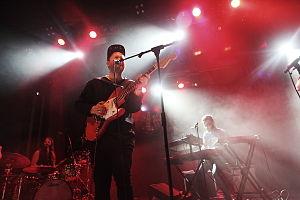
Unknown Mortal Orchestra est un groupe composé de musiciens d'origine américaine et néo-zélandaise. Le groupe est composé du chanteur, guitariste et compositeur Ruban Nielson, du bassiste Jake Portrait ainsi que du batteur Riley Geare. Le groupe débuta avec Ruban Nielson.